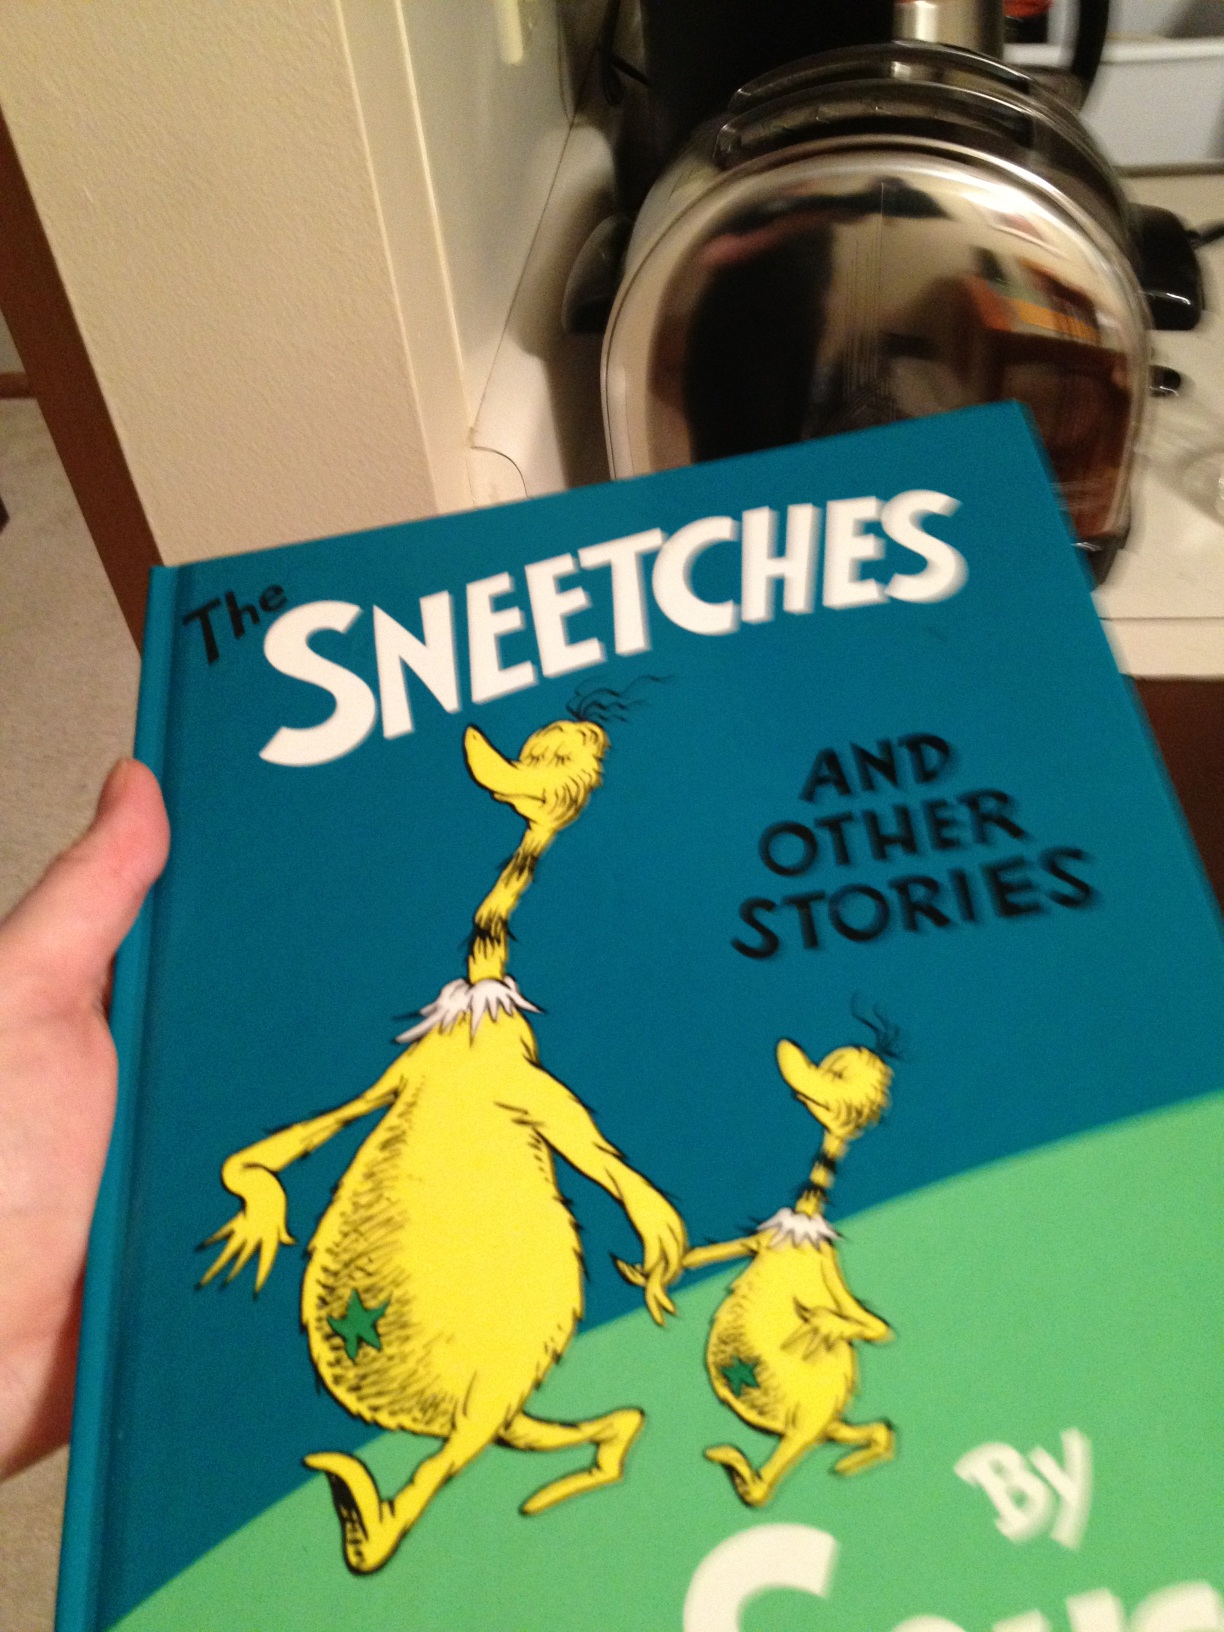Question: What's the name of this book?
Answer: sneetches other stories